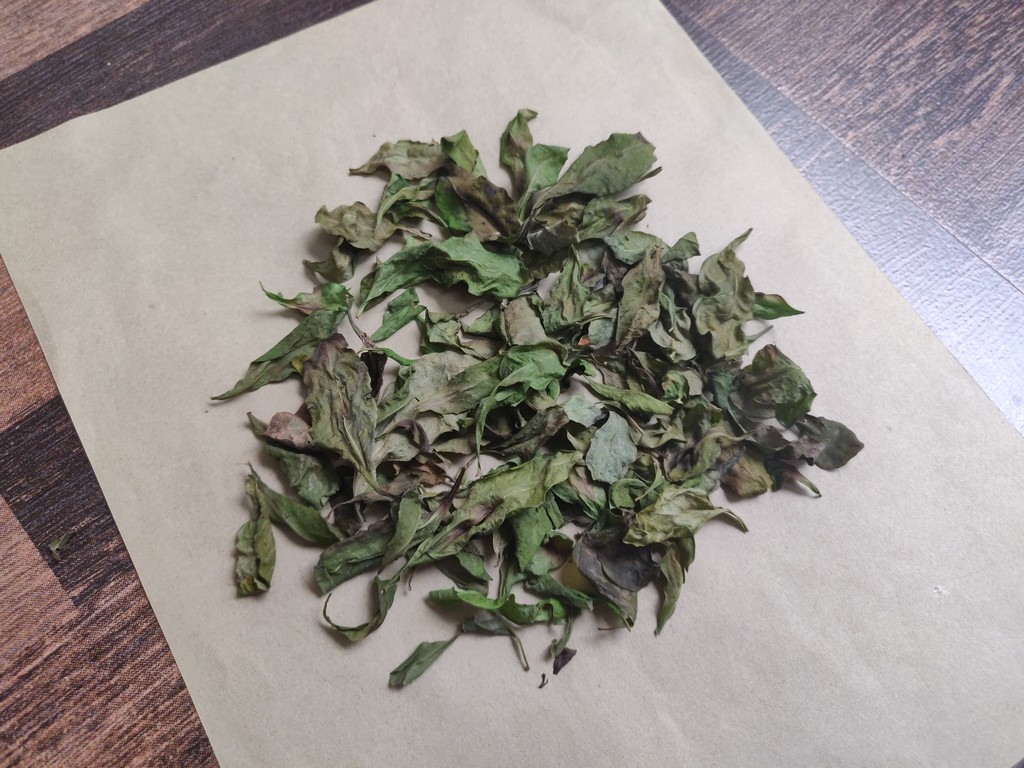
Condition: Dried
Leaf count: multiple
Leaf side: unknown